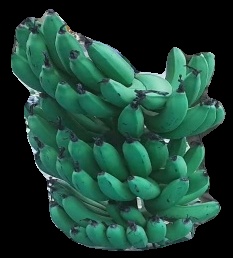
Variety: pachbale
Grade: grade3